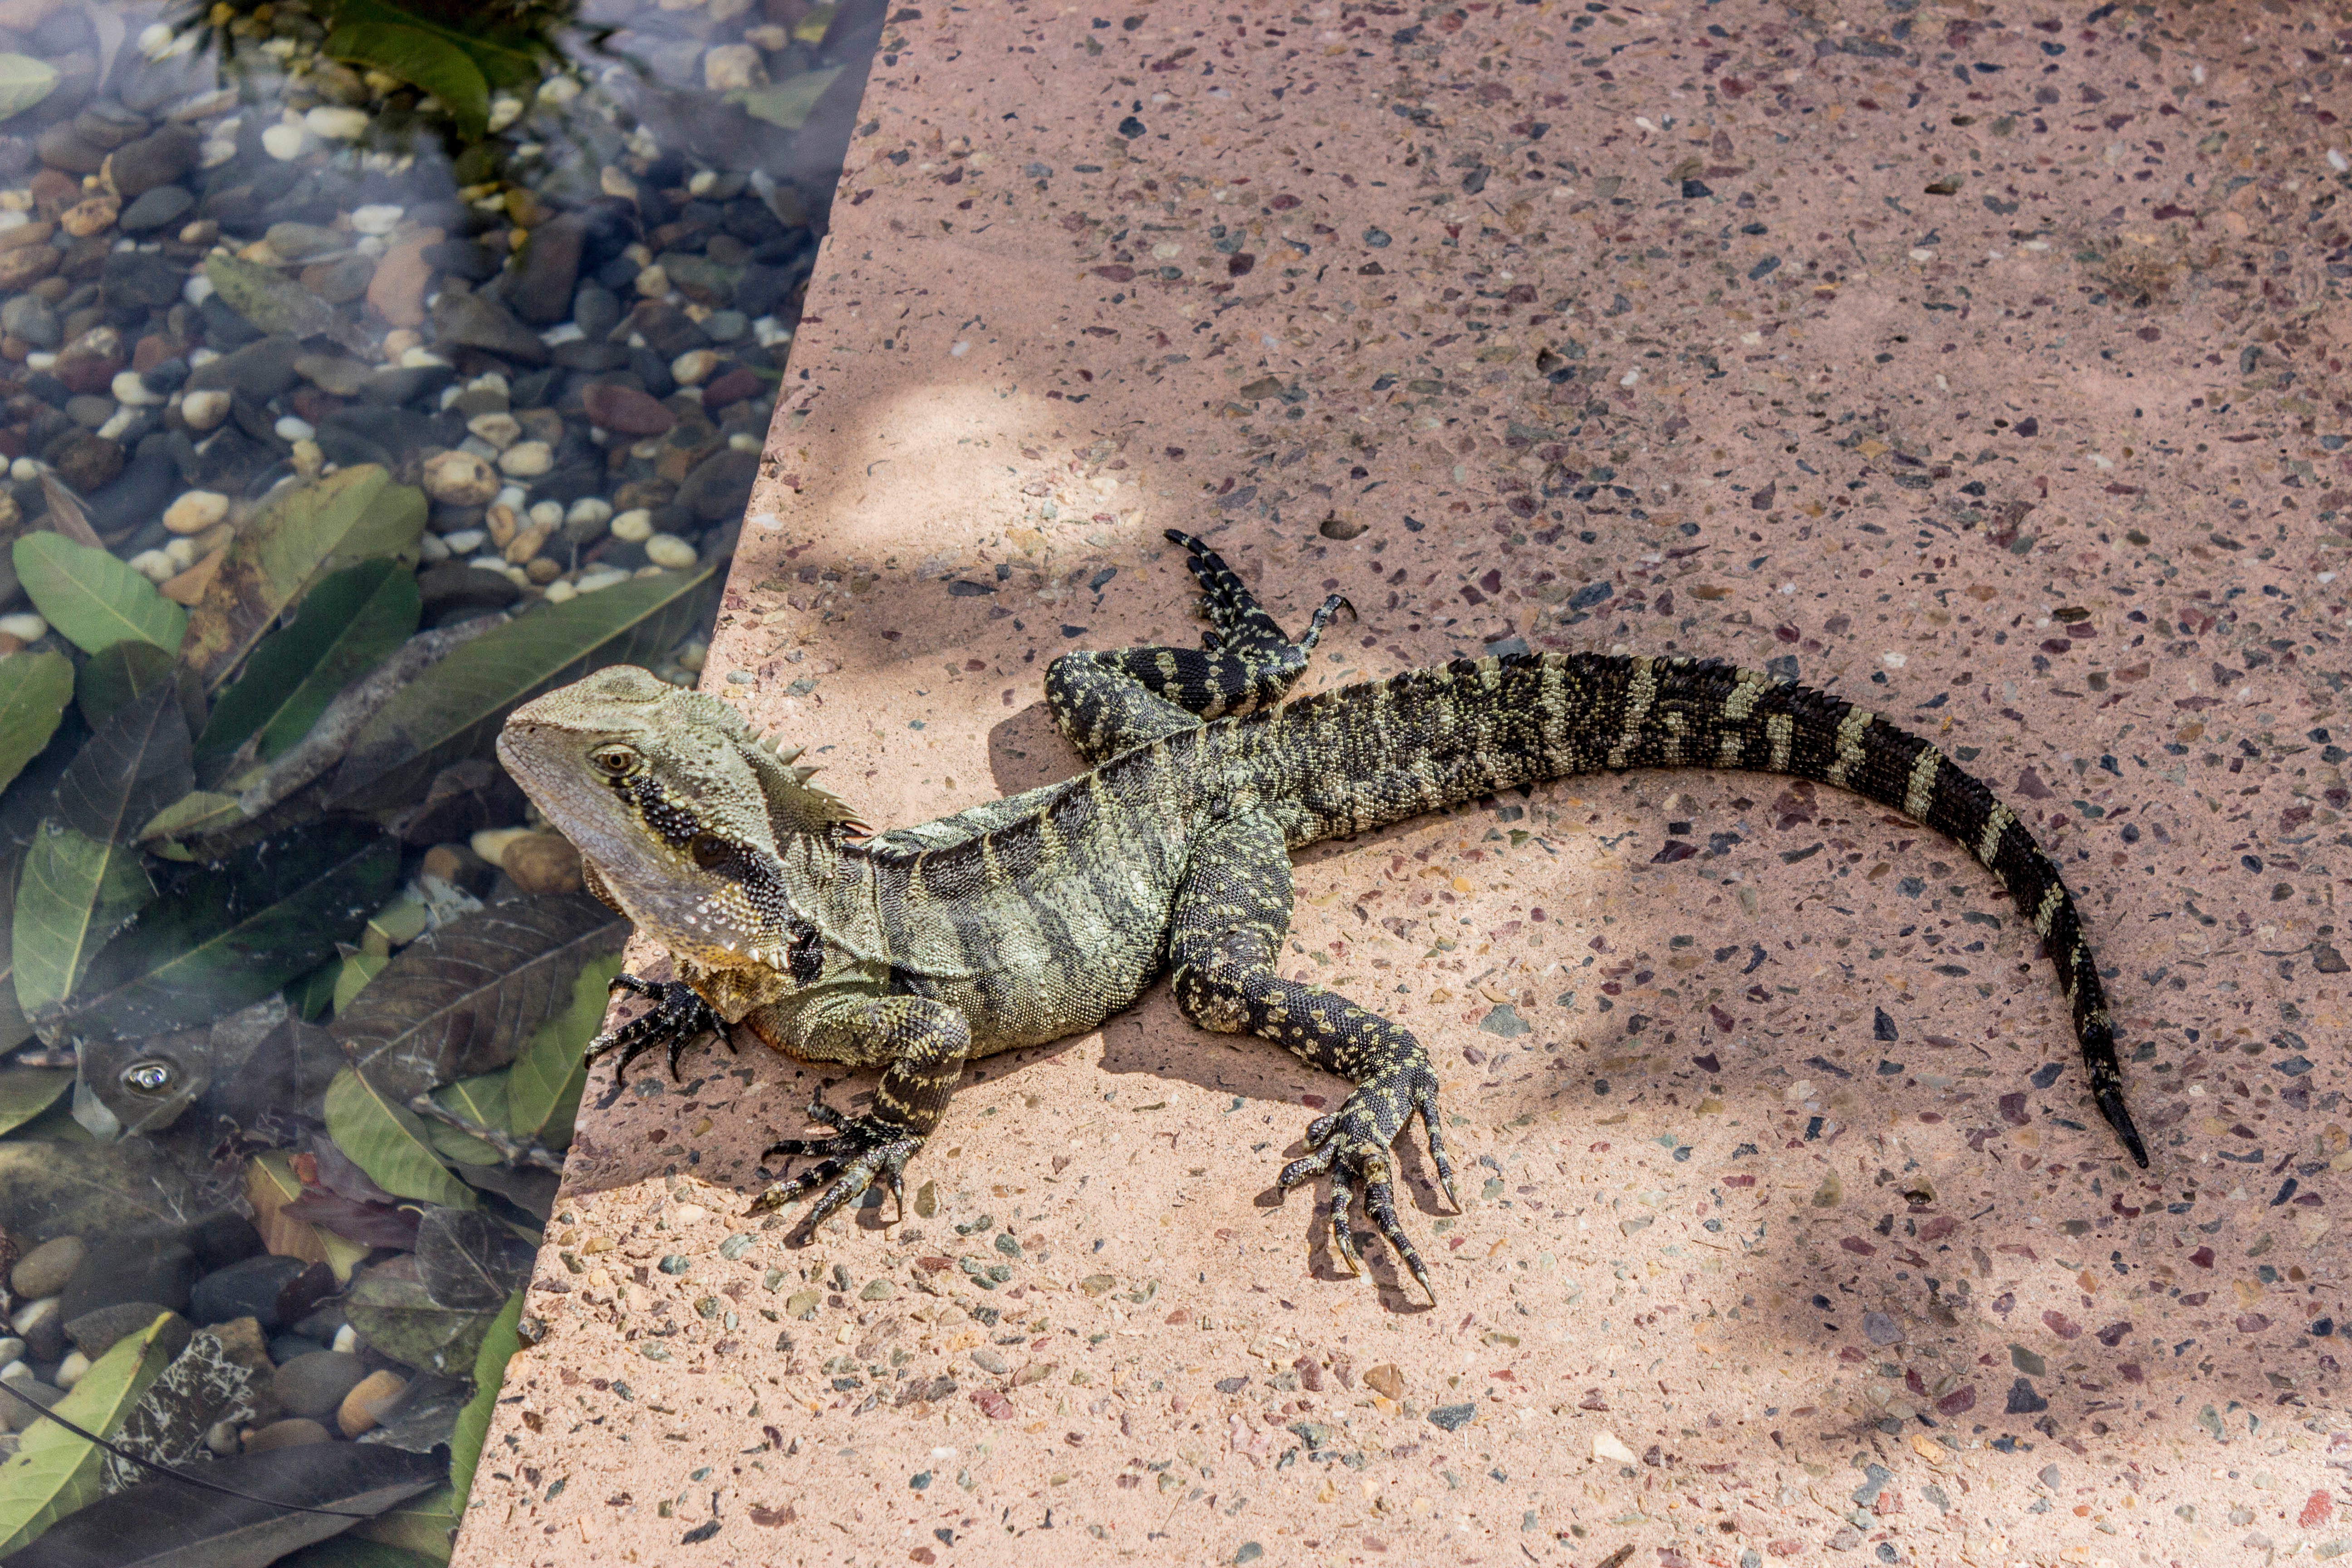
wildlife, reptile, fauna, lizard, vertebrate, agamidae, scaled reptile, lacertidae